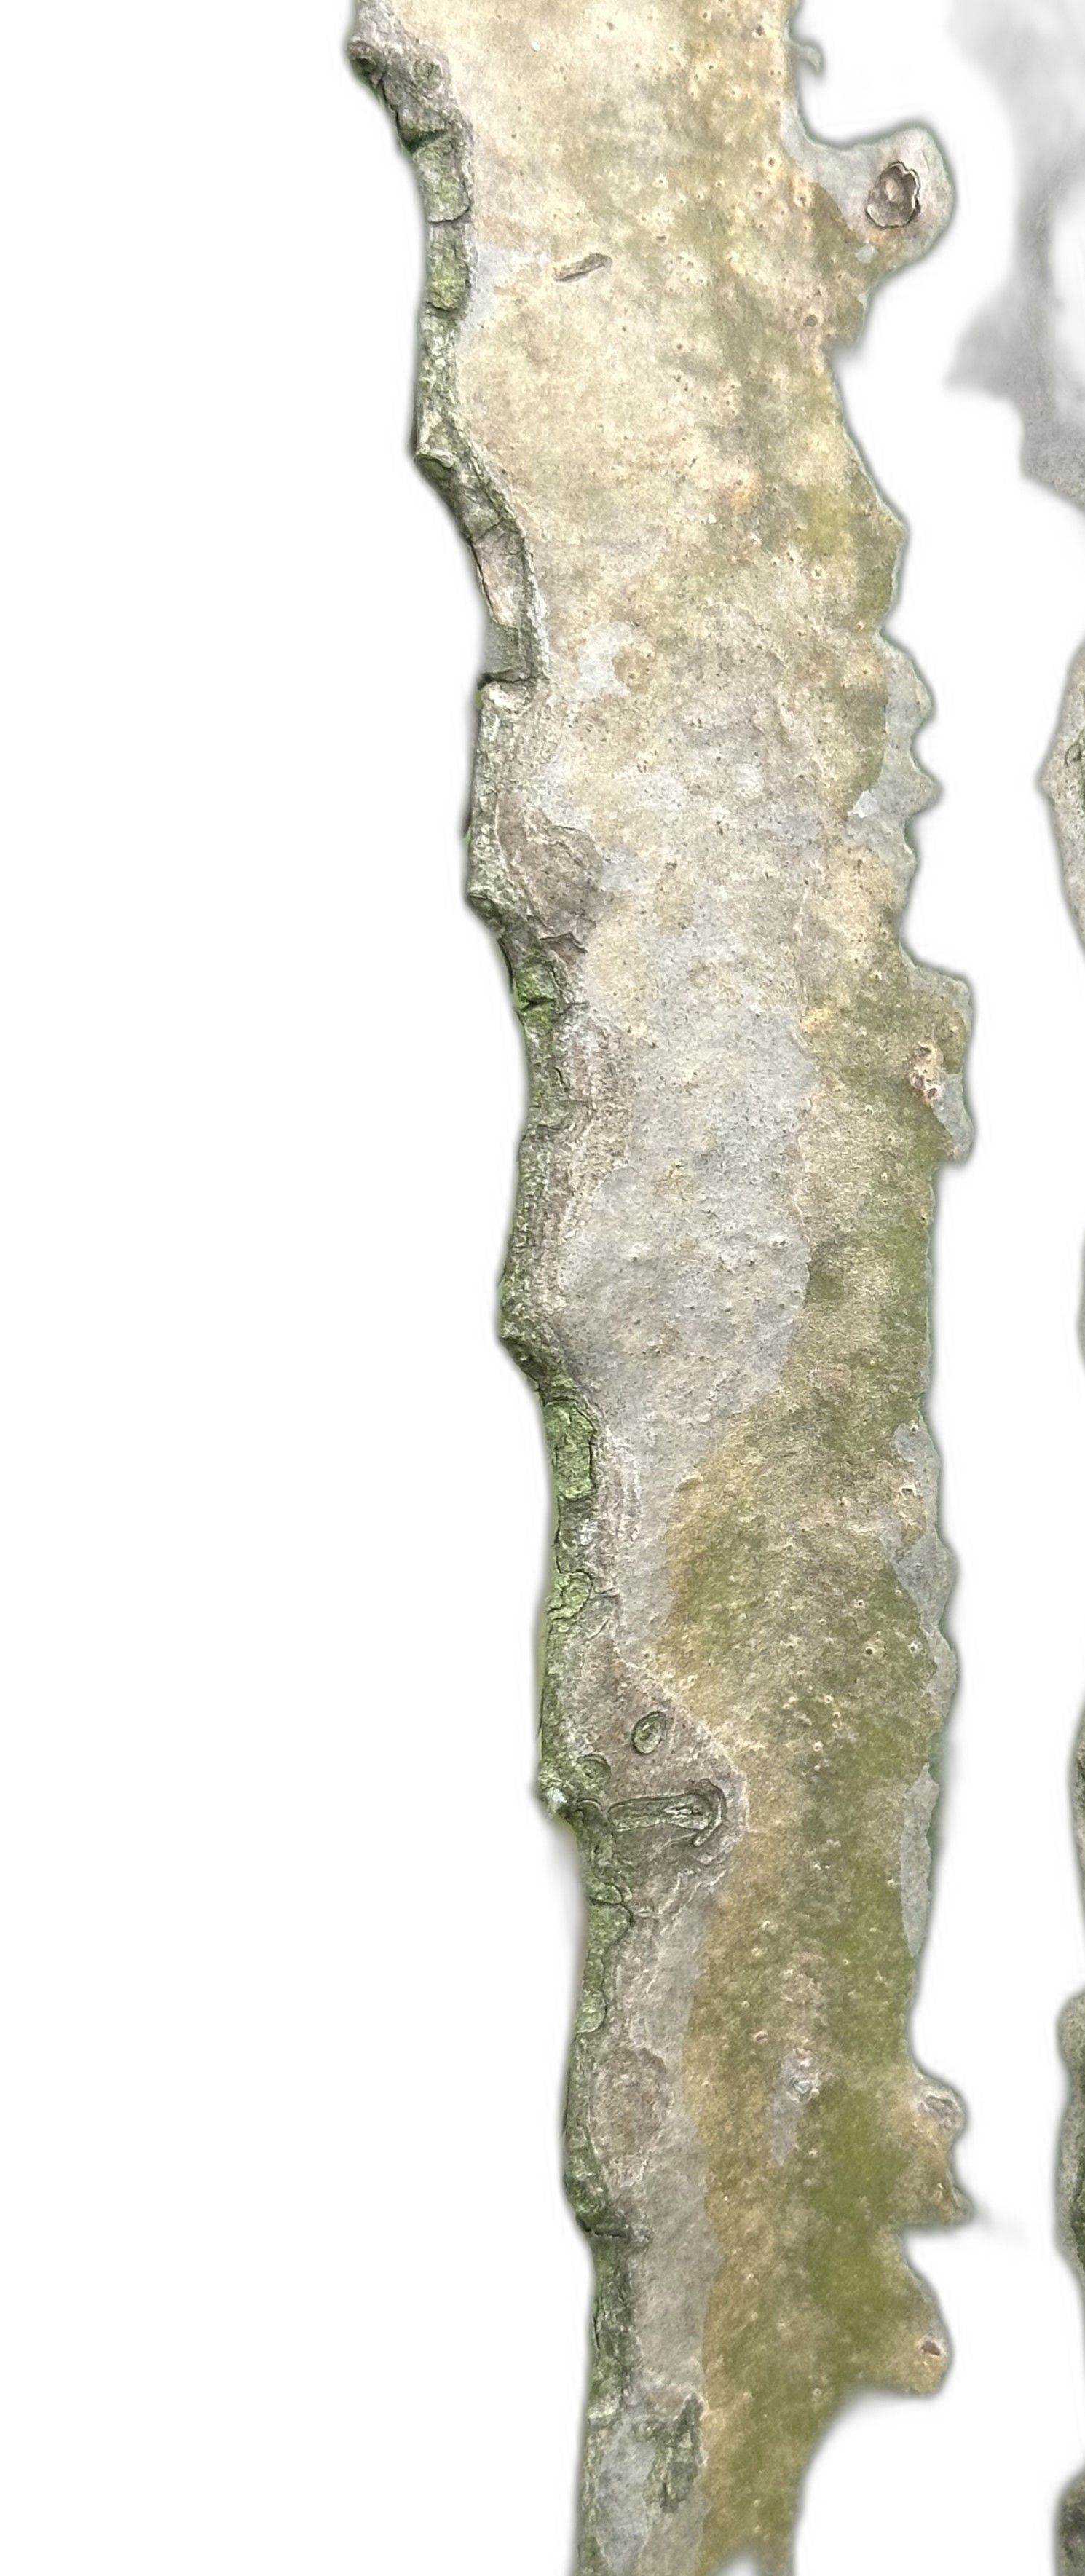
Label: Bad leaf